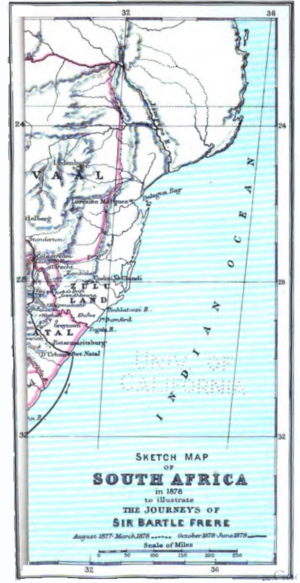
carte du Zoulouland en 1878
Le royaume zoulou, parfois désigné sous le terme d'empire zoulou est un ancien territoire d'Afrique australe dominé par les Zoulous, situé originellement le long de la côte de l'océan Indien entre la rivière Tugela au sud et la rivière Pongola au nord, au nord-est de l'actuelle province du KwaZulu-Natal en Afrique du Sud.
La guerre anglo-zouloue eut lieu en 1879 en Afrique du Sud entre le Royaume-Uni et les Zoulous. Elle fut marquée par des batailles particulièrement sanglantes et constitua une étape importante dans la colonisation de la région du Natal. La guerre annonça le début du déclin du Royaume zoulou qui sera annexé définitivement en 1897.